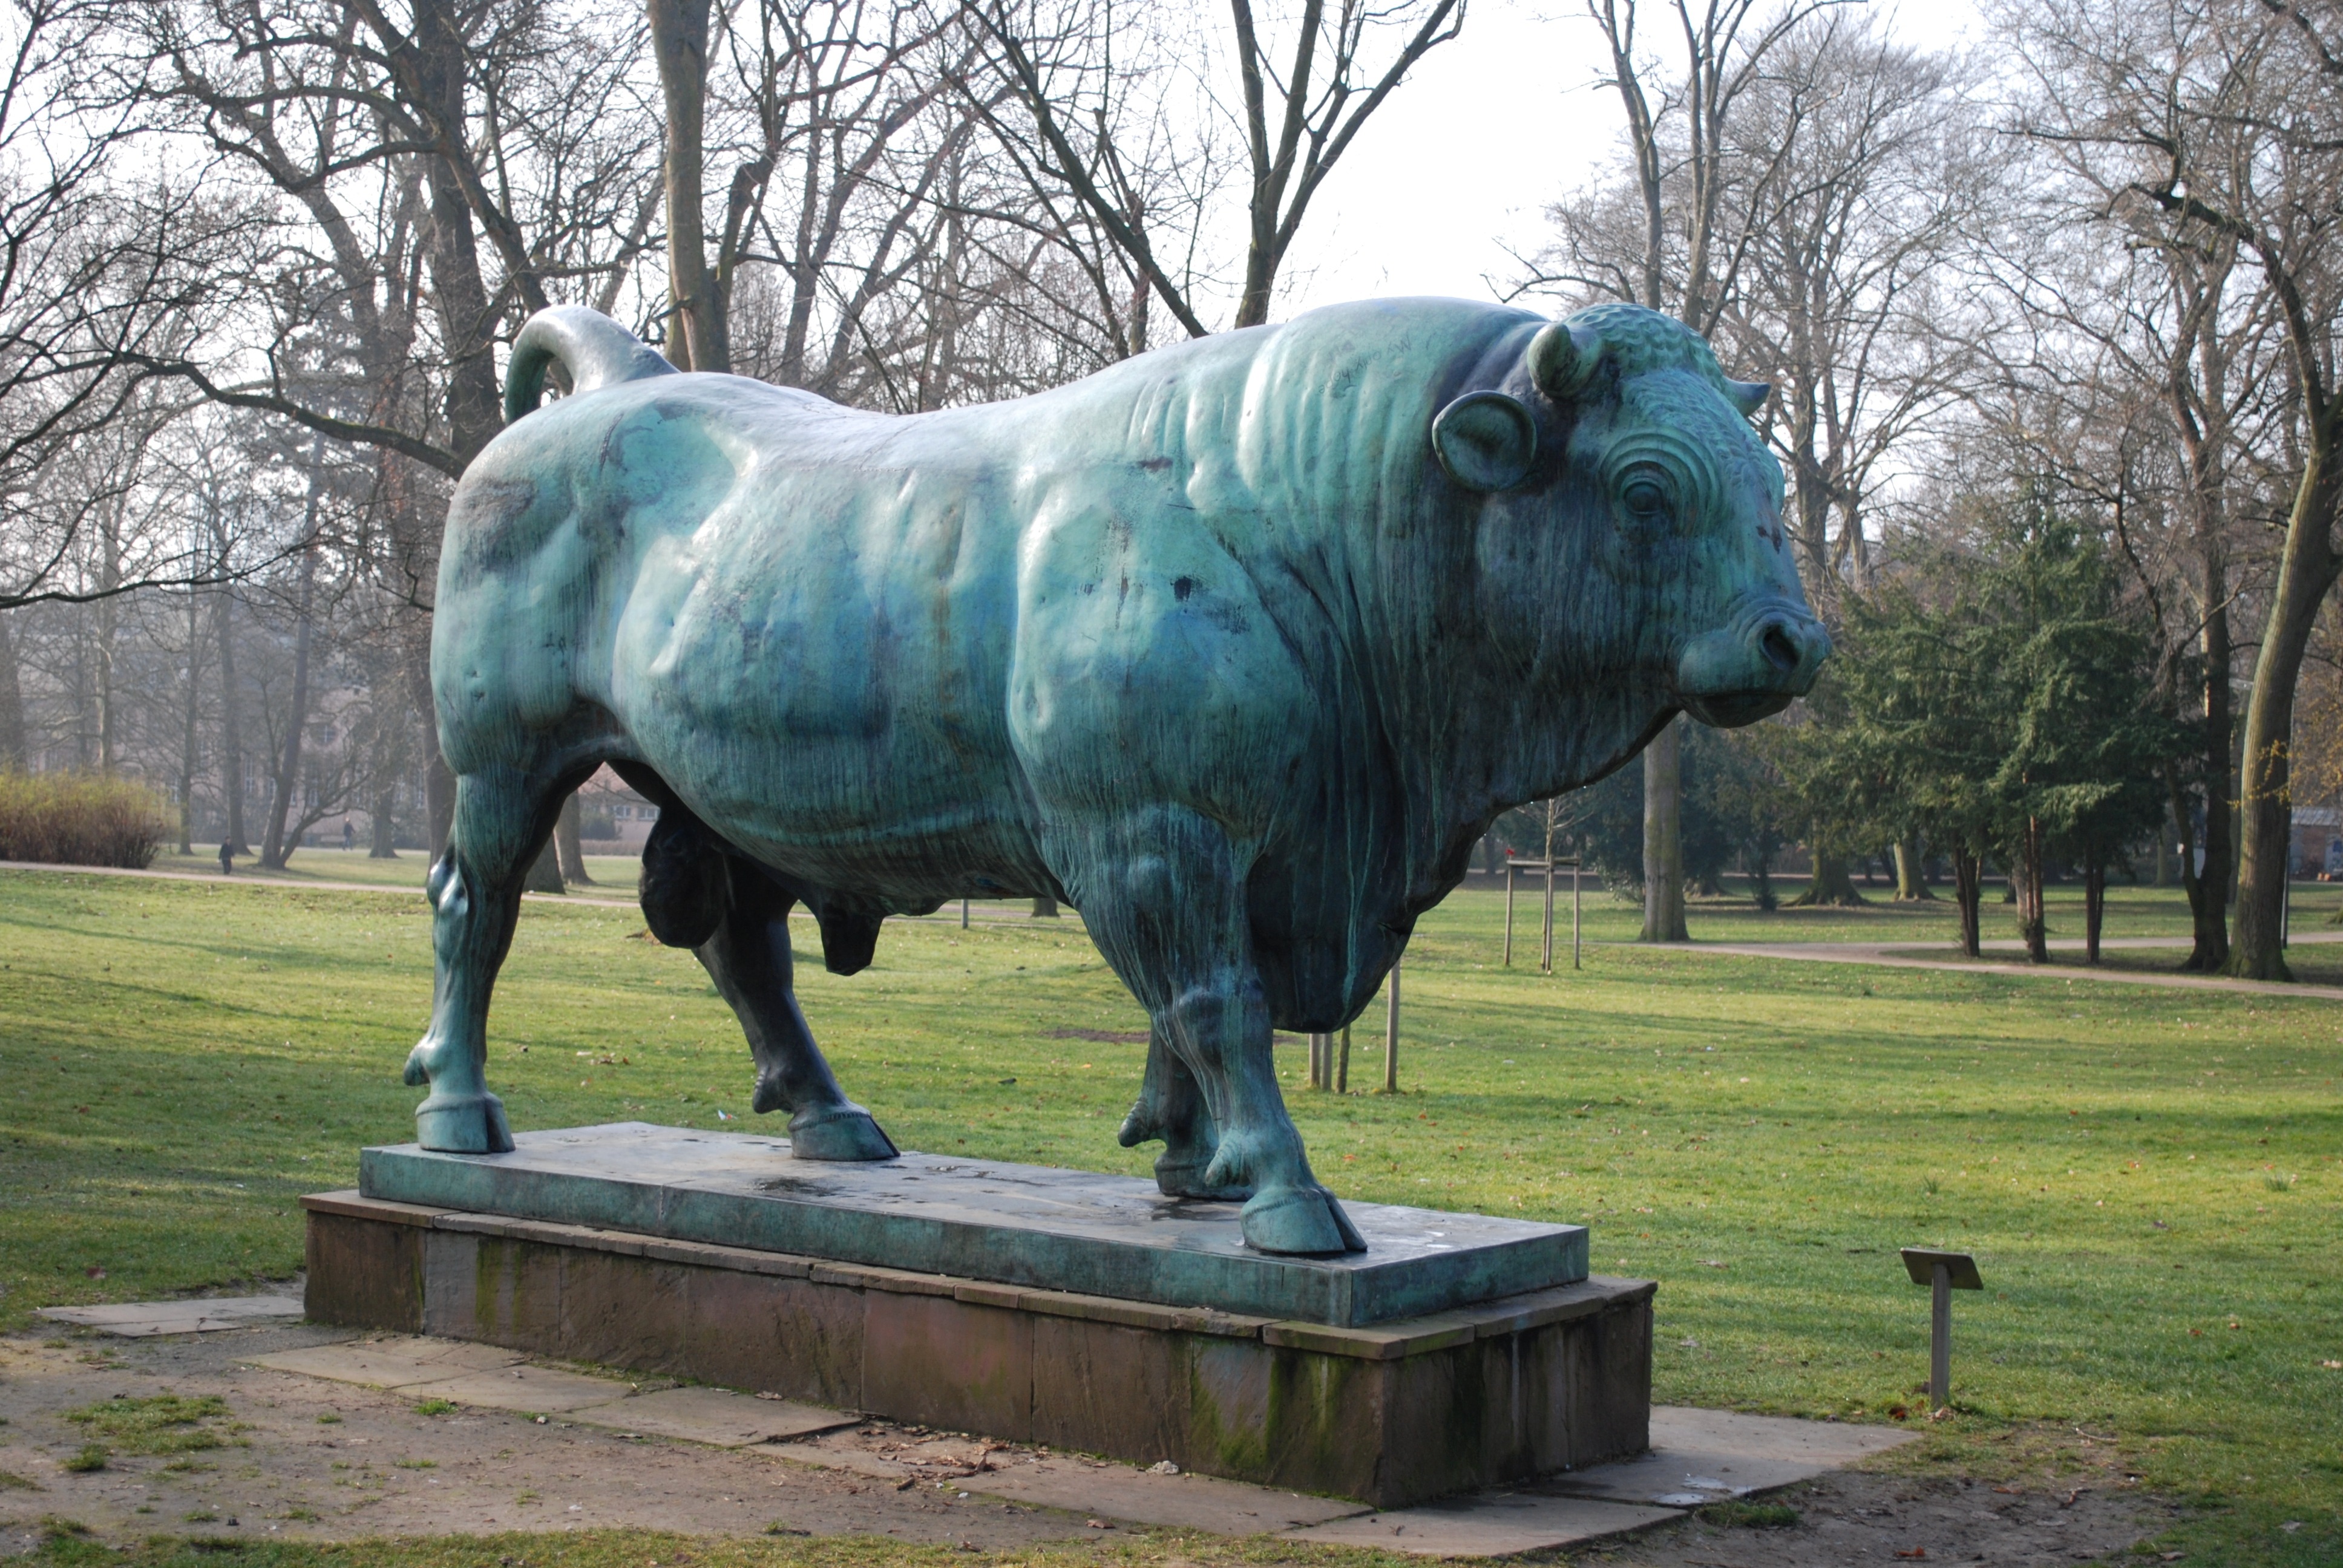
creative, animal, monument, statue, zoo, construction, park, metal, mammal, metal work, artwork, bull, sculpture, art, creativity, design, bronze, metallic, ox, cattle like mammal